Dungan Revolt (1862–1877)

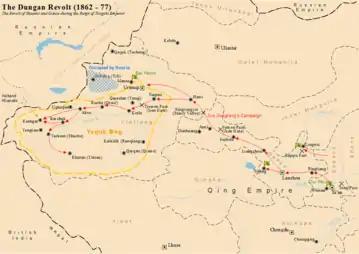
The map of Dungan Revolt

As Taiping troops approached southeastern Shaanxi in the spring of 1862, the local Han Chinese, encouraged by the Qing government, formed "Yong Ying" militias to defend the region against the attackers. Afraid of the now-armed Han, the Muslims formed their own militia units as a response.